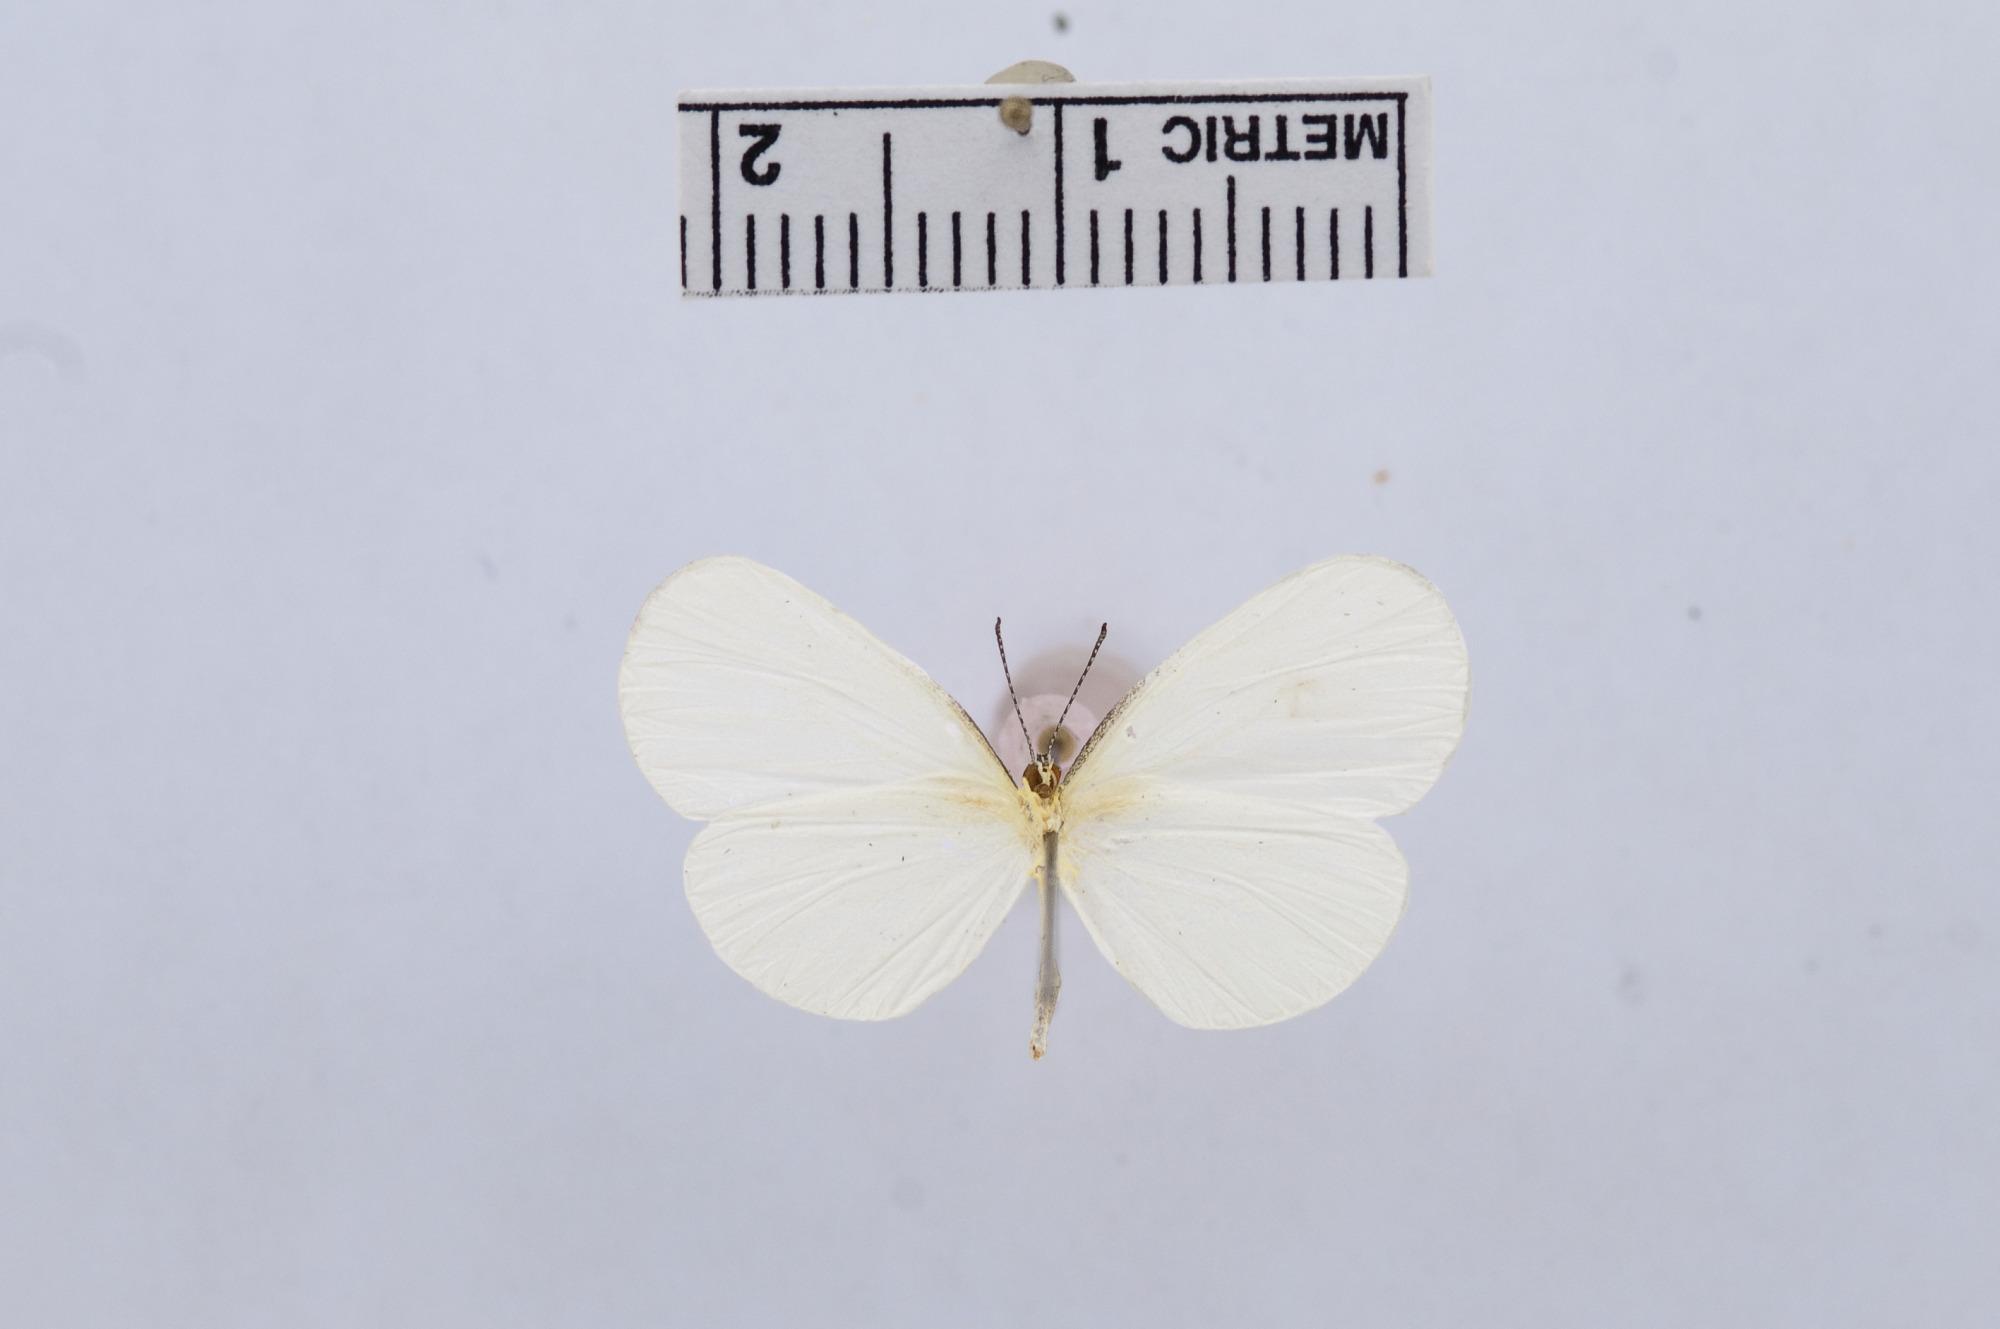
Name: Leucidia brephos
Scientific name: Leucidia brephos
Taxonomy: Animalia, Arthropoda, Hexapoda, Insecta, Lepidoptera, Pieridae, Coliadinae